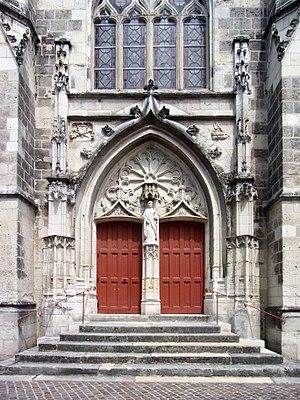
Portail de l'église Saint-Symphorien de Fondettes
La construction initiale de l'église Saint-Symphorien de Fondettes remonte au XIIᵉ siècle. L'apparence actuelle est le fruit des modifications apportées au XIIIᵉ et XVᵉ siècles. L’édifice est composé d’une nef de trois travées fermées à l’Est par un chœur et une abside et dispose de deux chapelles.
Fondettes est une commune française du département d'Indre-et-Loire en région Centre-Val de Loire.